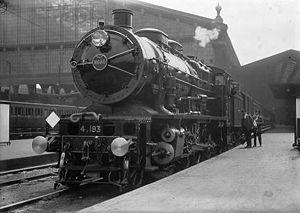
Une locomotive est un véhicule ferroviaire qui fournit l'énergie motrice d'un train. L'adjectif substantivé est originaire du latin loco - « venant d'un lieu », ablatif de « locus », lieu - et du latin médiéval motivus, « qui provoque le mouvement ». Les machines à vapeur loco-motrices ont remplacé les machines à vapeur stationnaires chargées de faire remonter les trains de wagons de marchandises ou de voitures de voyageurs sur les plans inclinés des premières voies ferrées. Celles-ci complétaient la traction hippomobile sur les parties des voies sans déclivité, d'abord dans puis hors des mines, tandis que certains trains avançaient par gravité par exemple pour descendre le charbon des sorties des mines vers les canaux.
La Compagnie du chemin de fer du Nord est une compagnie française qui exploite le réseau ferroviaire du Nord de la France de 1845 à 1938. Elle est créée le 20 septembre 1845 par le banquier James de Rothschild et ses associés, sous le nom de Compagnie du chemin de fer du Nord, pour exploiter la concession par l'État des lignes de Paris à la frontière belge par Lille et Valenciennes, avec des embranchements annexes. Elle gardera le nom de Compagnie du Chemin de fer du Nord malgré l'absorption d'autres compagnies du secteur Nord de la France. Elle acquiert rapidement une forte densité de réseau et de trafic, et sert de modèle aux autres grandes compagnies. Elle est une des principales composantes de la SNCF créée en 1938.
Les 140 Nord 4.061 à 4.340 sont des locomotives à tender séparé, de type consolidation de la Compagnie des chemins de fer du Nord. Elles sont affectées aux trains de marchandises. En 1938, au 1ᵉʳ janvier, elles deviennent à la région Nord de la SNCF 2-140 A 1 à 280.